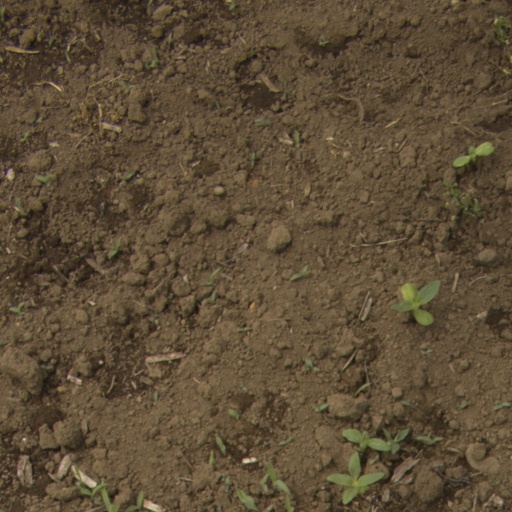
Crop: Jerusalem artichoke